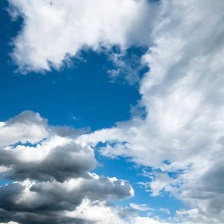
Cloud type: Altostratus